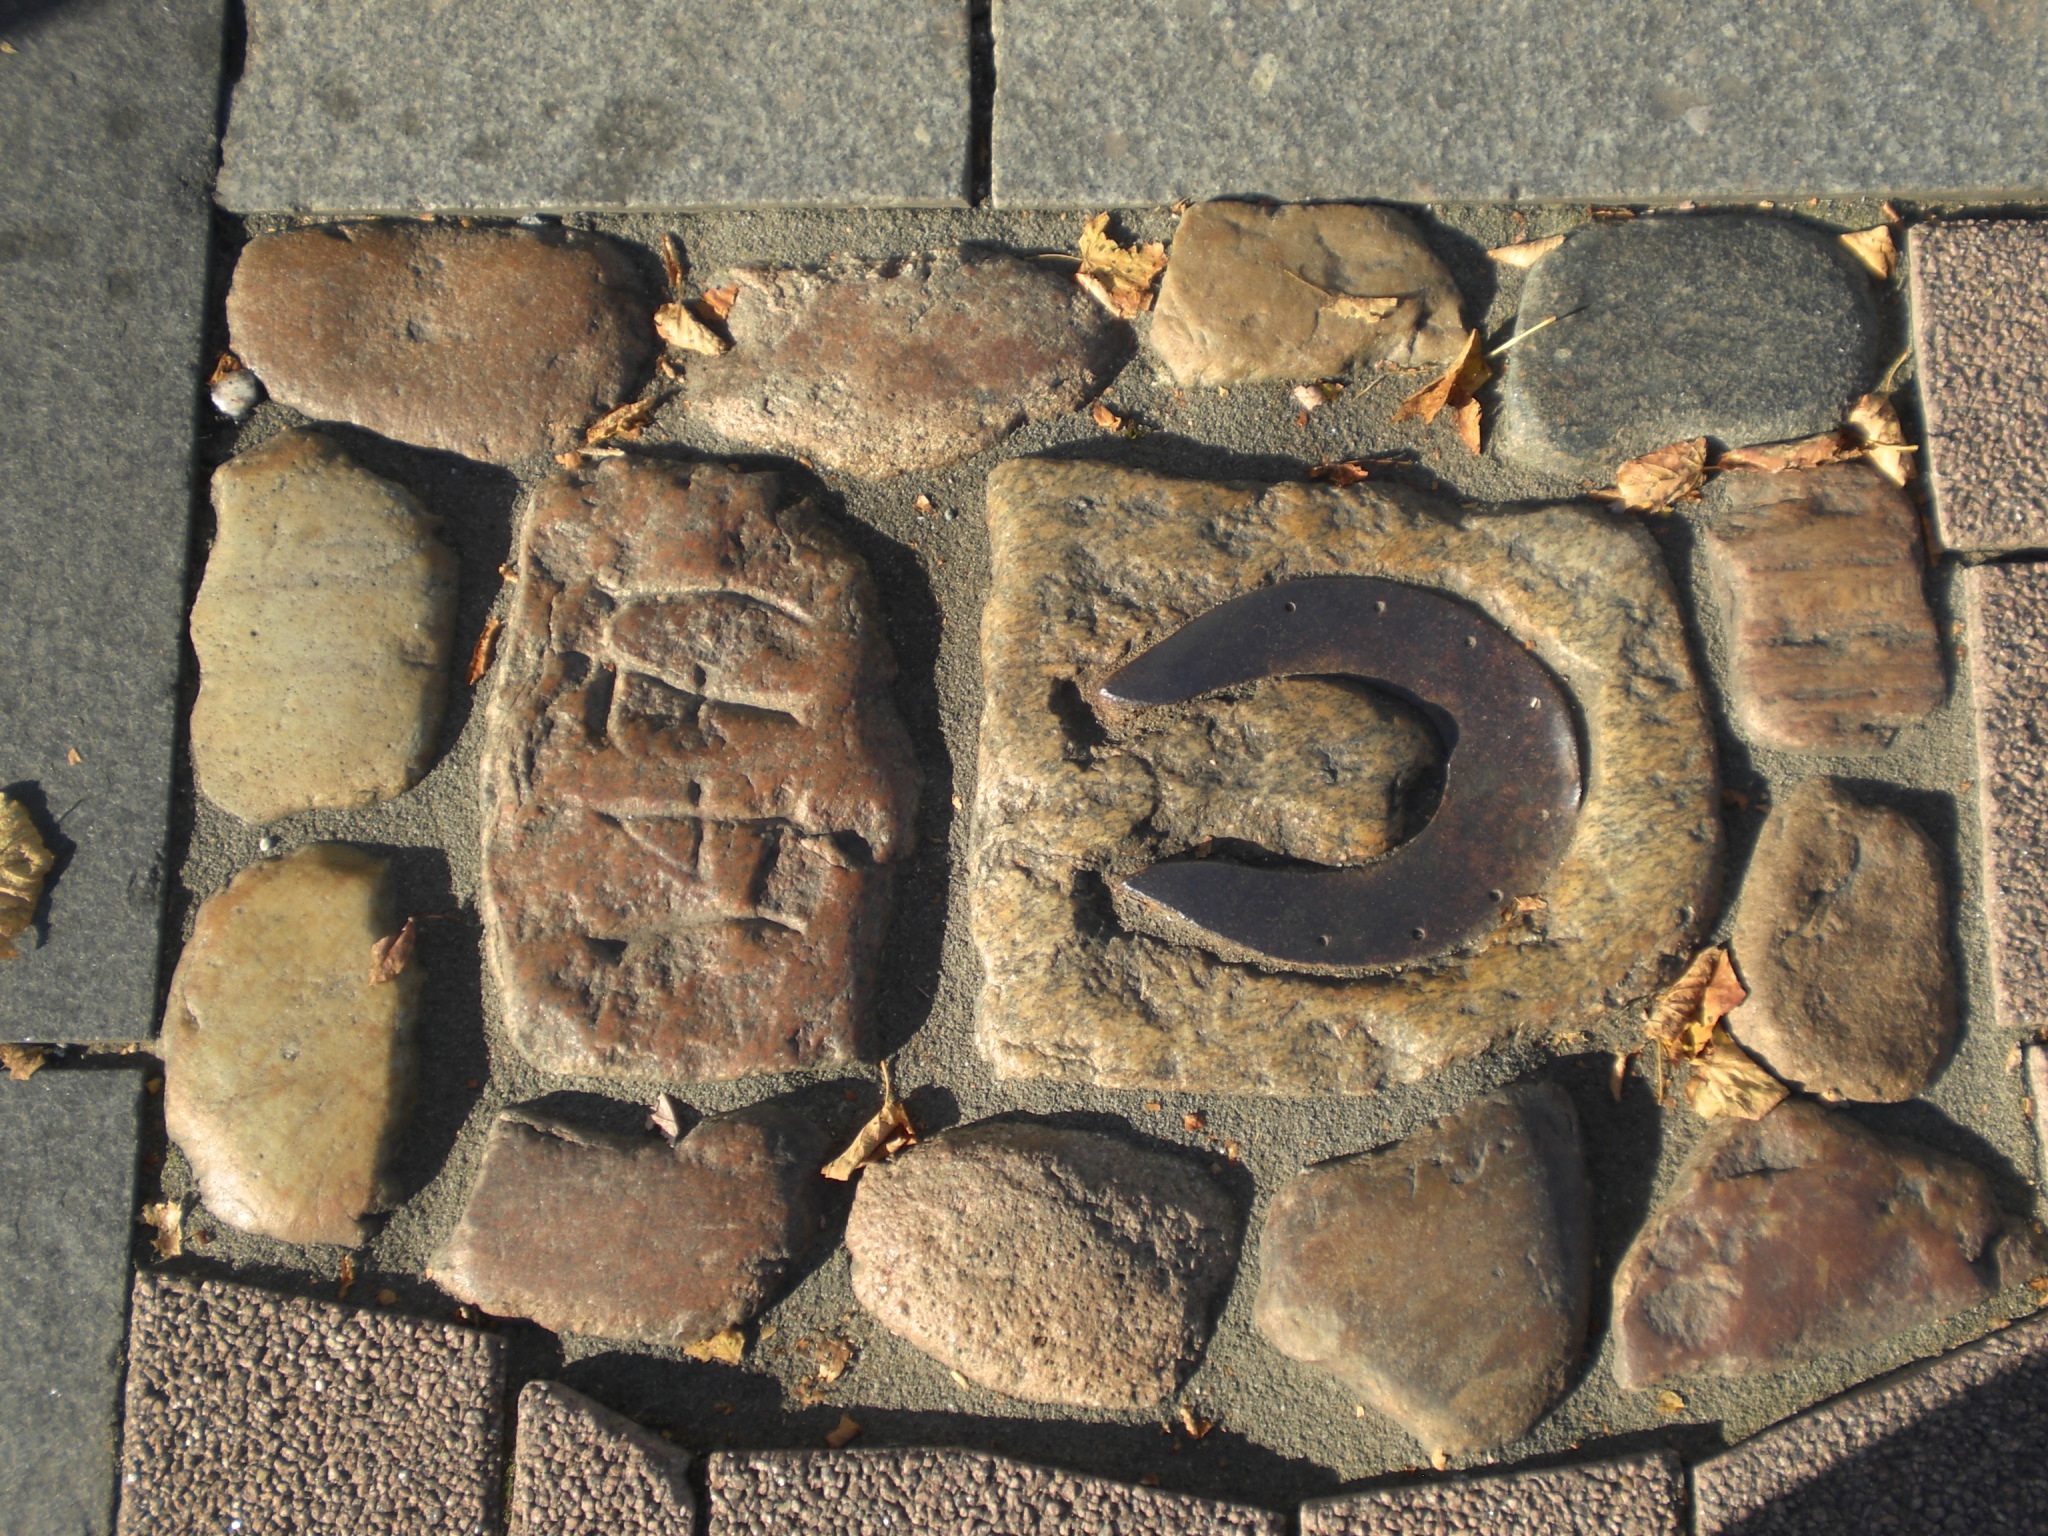
rock, wood, horse, material, iron, carving, horseshoe, relief, traces, hoofprints, ancient history